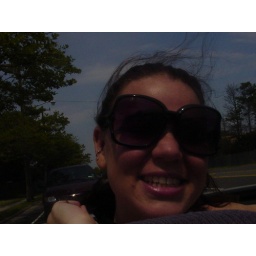
Johanna in the shoe of Nonnee's car